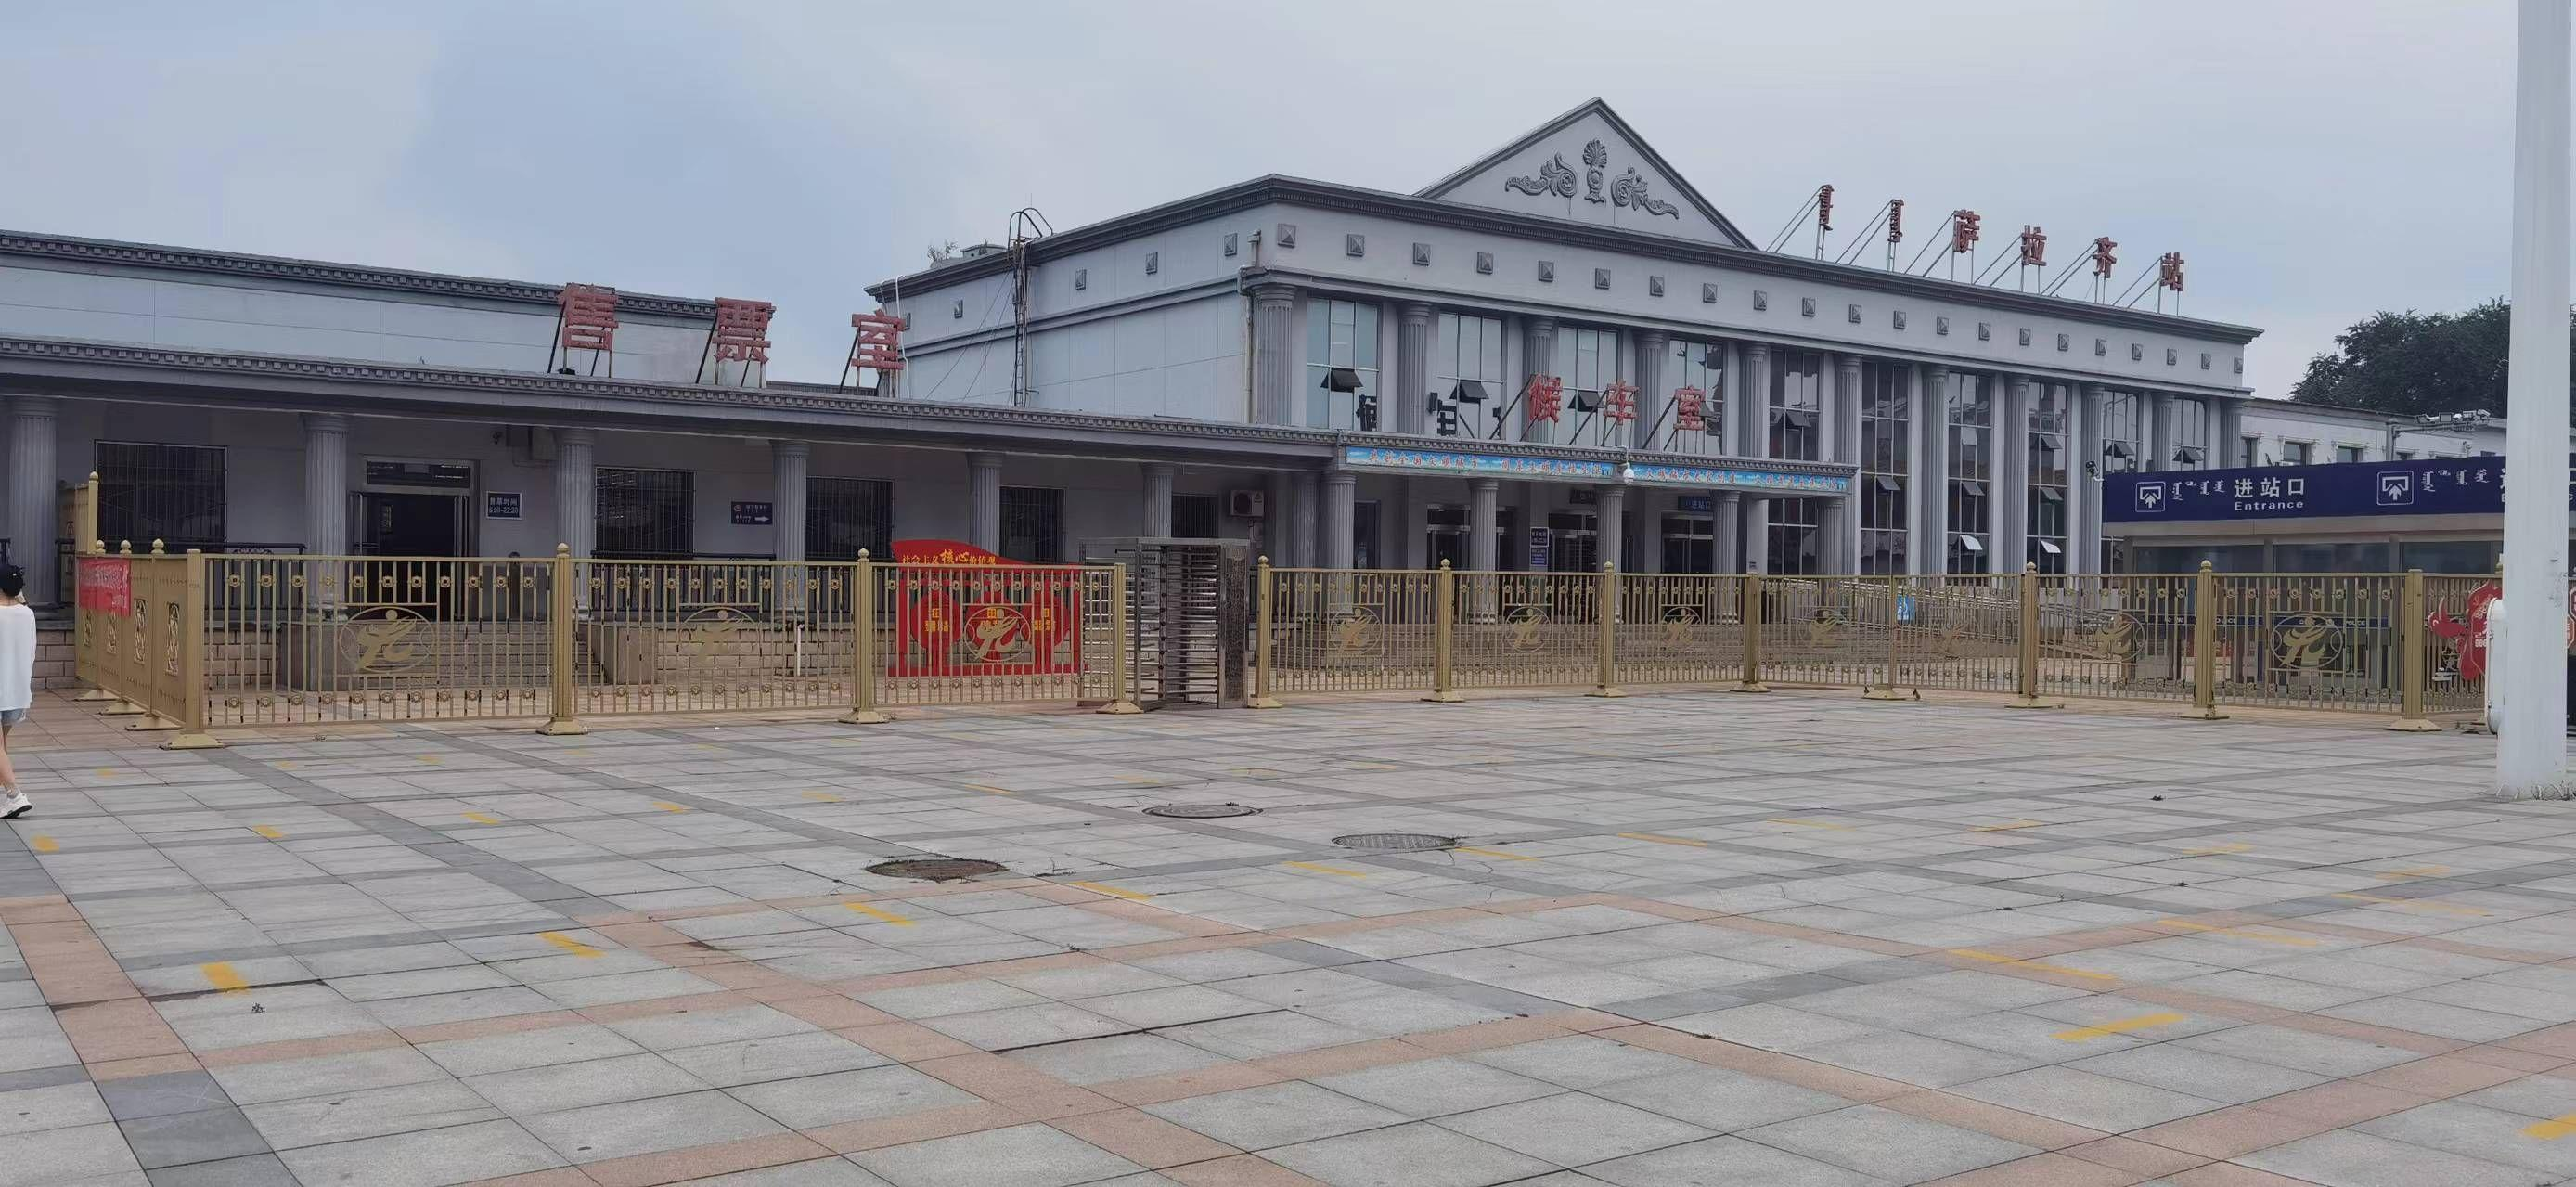
地标名称：萨拉齐站
所在城市：包头市·土默特右旗